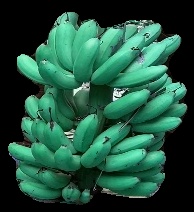
Variety: rasbale
Grade: grade1